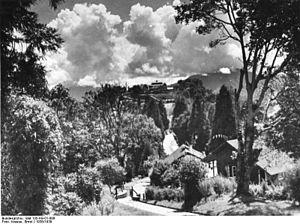
Tashi Namgyal, né le 26 octobre 1893 et décédé le 2 décembre 1963, était le roi du royaume du Sikkim ayant régné de 1914 à 1963.